Bret Baier

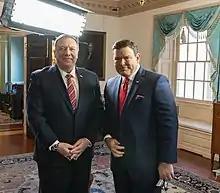
Baier (right) with Secretary of State Mike Pompeo in 2020

On December 23, 2008, Hume anchored his final show and announced Baier would replace him as anchor of "Special Report". He hosted his first show as permanent anchor on January 5, 2009.